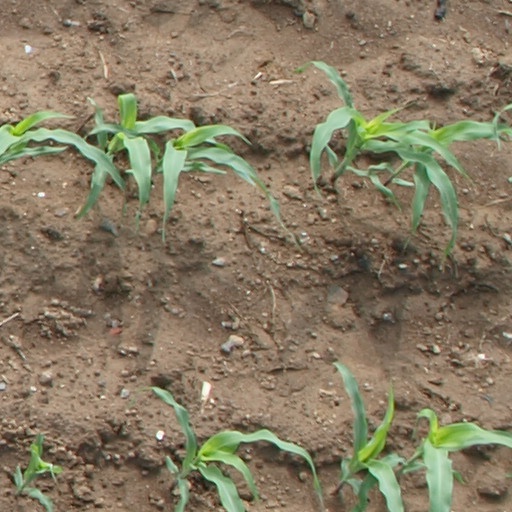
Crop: maize; corn